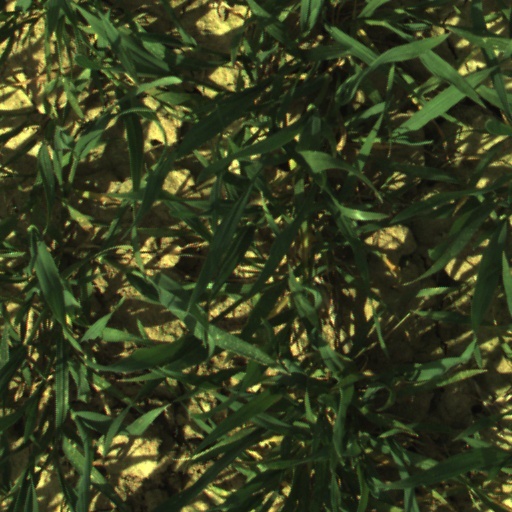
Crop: wheat